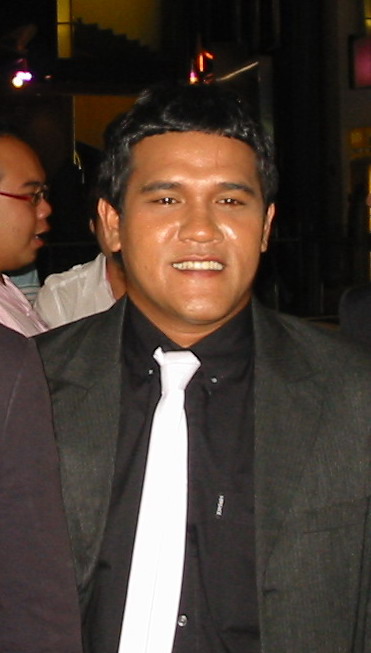
สนธยา ชิตมณี

| bgcolour = skyblue
| name = สนธยา ชิตมณี
| image = Sonthaya Chitmanee at Star Entertainment Awards 2007.jpg
| caption = สนธยาในงานสตาร์เอนเตอร์เทนเมนต์อวอร์ดส
| birthname = สนธยา ชิตมณี
| nickname = สน
| birth_place = โรงพยาบาลหาดใหญ่ จังหวัดสงขลา ประเทศไทย
| spouse = สุชาดา ภู่วิจิตร (2562–ปัจจุบัน; สมรส)
| occupation = นักร้อง นักแสดง​ พิธีกร​
| years_active = พ.ศ. 2546 - พ.ศ. 2561
| เครื่องดนตรี =
| แนวเพลง = ลูกทุ่งปักษ์ใต้ร็อกป๊อปแดนซ์
| ค่าย = แกรมมี่โกลด์ในเครือจีเอ็มเอ็ม แกรมมี่ (พ.ศ. 2546 - พ.ศ. 2561)
| ส่วนเกี่ยวข้อง = เดอะสตาร์ ค้นฟ้าคว้าดาว ปี 1
โก๋ไข่กับนายสน
| ตุ๊กตาทอง =
| สุพรรณหงส์ = รางวัลผู้แสดงสมทบชายยอดเยี่ยม 2548 "มหา'ลัย เหมืองแร่"รางวัลผู้แสดงสมทบชายยอดเยี่ยม 2550 "ไชยา (ภาพยนตร์)|ไชยา"
| ชมรมวิจารณ์บันเทิง = รางวัลผู้แสดงสมทบชายยอดเยี่ยม 2550 "ไชยา (ภาพยนตร์)|ไชยา"
| โทรทัศน์ทองคำ =
| imdb_id = 1874338
| thaifilmdb_id = 02218

สนธยา ชิตมณี เป็นที่รู้จักในนาม สน The Star เป็นนักร้อง นักแสดง​ และพิธีกร​
==ประวัติ==
สนธยา ชิตมณี เกิดวันที่ 7 พฤศจิกายน พ.ศ. 2521 ที่โรงพยาบาลหาดใหญ่ จังหวัดสงขลา เข้าศึกษาระดับประถมที่ โรงเรียนสหศาสตร์วิทยาคาร ระดับมัธยมเรียนที่โรงเรียนหาดใหญ่รัฐประชาสรรค์ และโรงเรียนรัตภูมิวิทยา เข้าสู่วงการบันเทิงด้วยการชนะเลิศการแข่งขันเดอะสตาร์ ค้นฟ้าคว้าดาว ปี 1 พ.ศ. 2547 จากนั้นมีผลงานเพลง อัลบั้ม สนคนคว้าดาว สนธยา ชิตมณี (สน) nongmaiclub.com

ด้านผลงานการแสดงมีภาพยนตร์เรื่อง มหาลัยเหมืองแร่, เปิงมาง กลองผีหนังมนุษย์ และ ไชยา (ภาพยนตร์)|ไชยา และละครอย่าง น้องใหม่ร้ายบริสุทธิ์, หนึ่งมิตรชิดใกล้ สนธยา ชิตมณี nangdee.com

หลังจากแสดงภาพยนตร์เรื่อง ไชยา ทำให้สนได้รับรางวัลด้านการแสดงคือ รางวัลสุพรรณหงส์ รางวัลชมรมวิจารณ์บันเทิง และ สตาร์เอนเตอร์เทนเมนต์อวอร์ดส รางวัลหนังไทย thaicinema.org
ตลอดระยะเวลาที่ผ่านมาที่อยู่กับแกรมมี่โกลด์ สนมีอัลบั้มชุดที่ 1 ปี พ.ศ. 2549 ถึง ชุดที่ 3 เรื่องของคนปนกับหมา ปี พ.ศ. 2553 อัลบั้มกับอีก 1 อัลบั้มที่ไม่ได้วางขายคืออัลบั้มชุดที่ 4
ในวันที่ 26 กันยายน 2561 สนธยาได้หมดสัญญากับแกรมมี่ โกลด์เป็นที่เรียบร้อย หลังเจ้าตัวตัดสินใจไม่ต่อสัญญา และเดินหน้าเป็นนักร้องอิสระเต็มตัว โดยตลอดระยะเวลาที่ผ่านมาที่เธออยู่กับแกรมมี่โกลด์
== ผลงานเพลง ==

=== อัลบั้มเดี่ยว ===

==== อัลบั้ม สน คนคว้าดาว (29 มิถุนายน 2547) ====
# มีกะใจ
# แฟนเก่า
# กลับมาได้ไหม
# สบายใช้ได้อยู่
# ถูกใจหรือเปล่า
# คนไม่มีอะไร
# คิดถึงหรือเปล่า
# บุหงาราตรี
# มอเตอร์ไซค์คนจน
# ขอบคุณ

==== อัลบั้ม แรงบันดาลใจจาก มหา'ลัยเหมืองแร่ (27 พฤษภาคม 2548) ====
# เสียงครวญจากดวงใจ ศิลปิน สน สนธยา,โกไข่
# มหา ลัยชีวิต ศิลปิน โกไข่
# วิทยาลัย ศิลปิน สน สนธยา
# รักนี้มีกรรม ศิลปิน โกไข่
# สาวตางาม ศิลปิน โกไข่
# เคียงบ่าเคียงไหล่ ศิลปิน สน สนธยา
# ฆ่าให้ตาย...ก็ลัก ศิลปิน โกไข่
# บุญน้อย ศิลปิน สน สนธยา
# ขอให้บอก ศิลปิน สน สนธยา
# ยังเหมือนเดิม ศิลปิน สน สนธยา

==== โกไข่ กับ นายสน ชุด 1 (26 กันยายน 2549) ====
# น้ำตาแดช
# พันพรือก็ยอม
# คนไม่ไหร
# อดีตรักเยาวราช
# อุแว้
# อยู่อย่างยั่งยืน
# หนุ่มโกปี้อ้อ
# ยอมร็อคเพราะรัก
# เรียนไม่จบหลบมา
# ล้อมวงกินข้าว
* ซิงเกิ้ลโปรโมทจากอัลบั้มนี้ (เรียงตามลำดับ)
# เรียนไม่จบหลบมา
# น้ำตาแดช
==== โกไข่ กับ นายสน ชุดที่ 2 โนราโยตี้ (26 กันยายน 2551) ====
# คนขาดหุ้น ศิลปิน โกไข่ กับ นายสน
# จากโต๊ะข้างด้วยความหวังดี ศิลปิน นายสน
# โนราโยตี้ ศิลปิน โกไข่ กับ นายสน
# ความคิดถึงกำลังเดินทาง ศิลปิน โกไข่ (ต่อมา ไมค์ ภิรมย์พร และ รัชนก ศรีโลพันธุ์ ได้นำเอาไปร้องใหม่)
# ไม่เจ็บไม่มาไม่ว่าไม่พรือ ศิลปิน นายสน
# อวสานสก๊อย ศิลปิน นายสน
# เว้นไว้สักเบอร์ ศิลปิน นายสน
# ปีเจ็ด ศิลปิน นายสน
# เหนื่อยนักพักหีด ศิลปิน โกไข่
# รักหนัดเหนียน ศิลปิน โกไข่
* เพลงที่เปิด ทางช่อง แฟนทีวี (ทดลองออกอากาศ)
# โนราโยตี้
# คนขาดหุ้น
# จากโต๊ะข้างด้วยความหวังดี
# ความคิดถึงกำลังเดินทาง ศิลปิน โกไข่
# เว้นไว้สักเบอร์ ศิลปิน นายสน
==== โกไข่ กับ นายสน ชุดที่ 3 เรื่องของคนปนกับหมา (23 กุมภาพันธ์ 2553) ====
# เรื่องของคนปนกับหมา ศิลปิน โกไข่ กับ นายสน
# คืนนี้เหงาเท่ากันไหม ศิลปิน โกไข่ กับ นายสน
# โหลดใครมารักฉันที ศิลปิน นายสน
# คิดถึงฉันไหมเวลาที่เธอ... (ต้นฉบับ&nbsp;กบ Taxi) ศิลปิน โกไข่
# แมวไม่อยู่ ศิลปิน โกไข่ กับ นายสน
# ไม่ว่าง ศิลปิน นายสน
# ไม่เหมือนเดิมแน่นอน ศิลปิน นายสน
# อยากกลับไปให้ลมใต้กอด ศิลปิน โกไข่
# เอาใจฉันไปใส่ใจเธอ ศิลปิน โกไข่ กับ นายสน
# โทษฐานของการมาสาย (ต้นฉบับ&nbsp;ตั๊กแตน ชลดา) ศิลปิน นายสน
* เพลงที่เปิด ทางช่อง แฟนทีวี (ตามลำดับการออกอากาศ)
# เรื่องของคนปนกับหมา
# คืนนี้เหงาเท่ากันไหม
# คิดถึงฉันไหมเวลาที่เธอ... (ต้นฉบับ&nbsp;กบ Taxi)
# ไม่ว่าง
# โหลดใครมารักฉันที ศิลปิน นายสน
==== อัลบั้มรวมเพลง ====
* รวมเพลงดัง 2 ฝั่งทะเล จากโกไข่กับนายสน (9 ธันวาคม 2553)
==== ซิงเกิ้ล ====
ผลงานในนาม โกไข่กับนายสน
* เดี๋ยวโทรกลับ (แช่ม แช่มรัมย์ ได้เอาไปร้องใหม่) (13 มีนาคม 2556)
* ตะกอนความคิดถึง (13 มีนาคม 2556)
* หนึบ (เพลงประกอบละครซิทคอม หมัดเด็ดเสียงทอง) (4 กุมภาพันธ์ 2557)
* แค่พูดได้ก็บุญแล้ว (เพลงประกอบละครซิทคอม หมัดเด็ดเสียงทอง) ร่วมกับ ไผ่ พงศธร, ตั๊กแตน ชลดา และ ดีเจกานต์ (4 กุมภาพันธ์ 2557)
* ไอ้เท่งมันชวน (17 กรกฏาคม 2557)
==== เพลงพิเศษ ====
* เล่าสู่หลานฟัง (ต้นฉบับ สลา คุณวุฒิ) - บทเพลงเพื่อรำลึกถึงพระบาทสมเด็จพระมหาภูมิพลอดุลยเดชมหาราช บรมนาถบพิตร หลังการสวรรคตเมื่อวันที่ 13 ตุลาคม พ.ศ. 2559
==== ผลงานร่วมกับศิลปินอื่น ====
* เพลง แม่, เกิดมาเพื่อเธอ และเพลง จุดนัดฝัน (รวมศิลปิน) : อัลบั้ม The Star ค้นฟ้าคว้าดาว (10 กุมภาพันธ์ 2547)
* เพลง เกิดมาเพื่อเธอ : อัลบั้ม Hot on Chart No.14 (2547)
* เพลง มีกะใจ, คิดถึงหรือเปล่า : อัลบั้ม Hot on Chart No. 19 (2547)
* เพลง เกิดมาเพื่อเธอ : อัลบั้ม Hug ชุด 6 (18 พฤษภาคม 2547)
* เพลง คิดถึงหรือเปล่า : อัลบั้ม Hug ชุด 8 (3 พฤศจิกายน 2547)
* เพลง อ่อนซ้อม ร่วมกับ เอ็ม อรรถพล, นิก รณวีร์ และ พีท ฉลองรัฐ : อัลบั้ม The Star Your Stars Your Songs 1 (23 พฤศจิกายน 2547)
* เพลง คนไม่มีอะไร : อัลบั้ม รวมเพลงละคร แค่มี (29 มีนาคม 2548)
* เพลง เกิดมาเพื่อเธอ : อัลบั้ม VFS Hits (17 มกราคม 2549)
* เพลง บ้านใกล้เรือนเคียง : อัลบั้ม เพลงประกอบละคร ลูกสาวกำนัน ชุดที่ 2 (10 มีนาคม 2552)
* เพลง เรื่องของคนปนกับหมา : อัลบั้ม เพื่อชีวิต ฮิตโดนใจ 2 (15 ธันวาคม 2552)
* เพลง พรุ่งนี้จะมาอีกไหม, ตกนรกแน่นอน (ร่วมกับ แช่ม แช่มรัมย์ และจุมพล ทองตัน|โกไข่) และเพลง อยากโดนเต็มหัวใจ (รวมศิลปิน) : อัลบั้ม แก๊งปากซอย (23 มิถุนายน 2554)
* เพลง รักของฉันนั้นคือเธอ (รวมศิลปินจาก เดอะสตาร์ ค้นฟ้าคว้าดาว) : อัลบั้ม 10 Years of Love บทเพลงรักจากเดอะสตาร์ (6 มิถุนายน 2557)
* เพลง หัวใจมักง่าย (ต้นฉบับ แช่ม แช่มรัมย์) : อัลบั้ม 20 ปี แกรมมี่ โกลด์ เพลงของฉัน เพลงของเธอ เพลงของเรา ชุดที่ 3 (25 มิถุนายน 2558)
* เพลง เจ้าชายท้ายซอย (รวมศิลปิน) และเพลง อะโต้ย : อัลบั้ม เจ้าชายท้ายซอย (26 พฤษภาคม 2559)
==== อัลบั้มรวมเพลงร่วมกับศิลปินอื่น ====
* Rock & Rose (2549)
* GTH Feel Good (18 กันยายน 2550)
* สถานีพ่ายรัก (15 พฤศจิกายน 2550)
* เพื่อชีวิต ฮิตโดนใจ (14 ตุลาคม 2551)
* ลูกทุ่งซูเปอร์สตาร์ปาร์ตี้ 2008 (19 ธันวาคม 2551)
* ลูกทุ่งร็อกสะเดิด (12 กุมภาพันธ์ 2552)
* สถานีพ่ายรัก ชุด 2 (24 กุมภาพันธ์ 2552)
* ลูกทุ่งแดนซ์ซิ่งแดนซ์เซอร์ ชุด 5 (6 มีนาคม 2552)
* เบญจมิตรฮิตมหาชน (27 มีนาคม 2552)
* ลูกทุ่งโบว์แดง ชุด 3 (24 เมษายน 2552)
* หัวใจไม่ท้อ (24 เมษายน 2552)
* ลูกทุ่งซูเปอร์ฮิพฮอพ ชุด 3 (28 เมษายน 2552)
* ลูกทุ่งร็อกสะเดิด ชุด 2 (26 มิถุนายน 2552)
* เพื่อรักเพื่อชีวิต ชุด 2 (14 กรกฎาคม 2552)
* ใจติดดิน (18 สิงหาคม 2552)
* ฮิตบิ๊กเบิ้ม (27 สิงหาคม 2552)
* ไอ-โมบาย รอสายใจสั่งมา (25 กันยายน 2552)
* ปล. ด้วยรักและห่วงใย (13 ตุลาคม 2552)
* ลูกทุ่งเพื่อชีวิตรวมมิตรฮิตระเบิด (29 ตุลาคม 2552)
* เพลงสวรรค์บ้านนา มนต์ "สปา" ลูกทุ่ง (29 ตุลาคม 2552)
* ที่สุดแห่งปี 2552 (20 พฤศจิกายน 2552)
* ลูกทุ่งเพื่อชีวิตรวมฮิตติดจรวด (26 พฤศจิกายน 2552)
* เพื่อชีวิต ฮิตโดนใจ ชุด 2 (15 ธันวาคม 2552)
* ลูกทุ่งวาไรตี้ ซูเปอร์แดนซ์ ปาร์ตี้ 2010 (28 ธันวาคม 2552)
* ลูกทุ่งเรกเก้ & สกา เฮฮาปาร์ตี้ (26 มกราคม 2553)
* แฟนทีวีฮิต ชุด 3 (23 กุมภาพันธ์ 2553)
* ลูกทุ่งร็อกสะบัด แดนซ์สะเดิด (26 กุมภาพันธ์ 2553)
* มนต์รักเสียงเพลง บรรเลงชุด เจ็บที่จริงใจ (26 กุมภาพันธ์ 2553)
* 12 ดาวรุ่ง ลูกทุ่งเงินล้าน (31 พฤษภาคม 2553)
* ลูกทุ่งเพื่อชีวิต รวมมิตร ฮิตระเบิด ชุด 2 (29 มิถุนายน 2553)
* ผู้ชายเดินดิน (29 มิถุนายน 2553)
* ลูกทุ่ง 5 ดาว ซูเปอร์ดาวน์โหลด (20 กรกฎาคม 2553)
* ที่สุดแห่งปี 2553 (18 พฤศจิกายน 2553)
* บิ๊กฮิต (23 ธันวาคม 2553)
* ลูกทุ่งซูเปอร์คุ้ม 2011 (23 ธันวาคม 2553)
* รักร้าว เหงาใจ (24 กุมภาพันธ์ 2554)
* ลูกทุ่งชายหัวใจซูเปอร์แดนซ์ (24 มีนาคม 2554)
* ลูกทุ่งเพลงเด็ด 7 พยางค์ (14 กรกฏาคม 2554)
* อยากมีแฟน...ครับผม (14 กรกฏาคม 2554)
* ลูกทุ่งซูเปอร์ฮักแดนซ์รักกระชากใจ (28 ตุลาคม 2554)
* เพื่อชีวิต ฮิตโดนใจ ฮิตทั้งซอย (30 พฤศจิกายน 2554)
* ลูกทุ่งเงินล้าน มนต์รักอูคูเลเล่ (9 กุมภาพันธ์ 2555)
* ลูกทุ่งฟีทเจอริ่ง (27 กันยายน 2555)
* เมดเล่ย์เต้นเขย่าโลก (พฤศจิกายน 2555)
* ลูกทุ่งซูเปอร์คุ้ม 2013 (29 พฤศจิกายน 2555)
* เพลงฮิต...ที่คิดถึง (7 ธันวาคม 2555)
* ลูกทุ่งเพลงหวาน ด้วยรักและคิดถึง (24 มกราคม 2556)
* คู่ฮอต เพลงฮิต (31 มกราคม 2556)
* เมดเล่ย์ เต้นมันส์เตลิดเปิดเปิง (มีนาคม 2556)
* ลูกทุ่งเพื่อชีวิตฮิตมาราธอน (25 เมษายน 2556)
* สนามรัก สนามชีวิต (12 กันยายน 2556)
* เพลงดัง ฟังเพลิน โดนใจ ใช่เลย (ตุลาคม 2556)
* เพื่อรักเพื่อชีวิต ฮิตสุดๆ (ตุลาคม 2556)
* จัมโบ้ฮิต ชุด 1 (ตุลาคม 2556)
* จัมโบ้ฮิต ชุด 2 (พฤศจิกายน 2556)
* แก๊งหนุ่ม...เพื่อชีวิต (4 ธันวาคม 2556)
* สบตาที่หน้าจอแดนซ์สะเดิด (พฤศจิกายน 2556)
* ลูกทุ่งเพื่อชีวิตฮิตมาราธอน ชุด 3 (13 มกราคม 2557)
* เหตุผลของคน...เหงา (30 มกราคม 2557)
* คู่ฮอต เพลงฮิต 2 (30 มกราคม 2557)
* เพื่อชีวิต ฮิตยกเข่ง (13 กุมภาพันธ์ 2557)
* ความคิดถึงกำลังเดินทาง ชุด 2 (มีนาคม 2557)
* ลูกทุ่งแดนซ์สะเดิด 6 (20 มีนาคม 2557)
* ร็อคไทย ใจติดดิน (เมษายน 2557)
* เมดเล่ย์ เพลงเต้นคุ้ม (2557)
* Everyday Is Rock (มิถุนายน 2557)
* ลูกทุ่งเพื่อชีวิตฮิตมาราธอน ชุด 2 (15 ตุลาคม 2557)
* อยู่ได้เพราะความคิดถึง (15 พฤษภาคม 2557)
* ลูกทุ่งบิ๊กฮิต (7 สิงหาคม 2557)
* ลูกทุ่งโจ๊ะสนั่นเมือง (18 กันยายน 2557)
* แฟนทีวี การันตีฮิต (25 กันยายน 2557)
* ร็อคลั่นทุ่ง (พฤศจิกายน 2557)
* ลูกผู้ชาย หัวใจเข้ม (20 พฤศจิกายน 2557)
* ลูกทุ่งซูเปอร์คุ้ม 2015 (18 ธันวาคม 2557)
* สื่อรักสัญญาณใจ (มกราคม 2558)
* สนุก สุข เศร้า เหงา รัก (กุมภาพันธ์ 2558)
* เพื่อชีวิต ฮิตยกเข่ง ชุด 2 (12 กุมภาพันธ์ 2558)
* โจ๊ะกำลัง (26 มีนาคม 2558)
* 20 ปี แกรมมี่ โกลด์ ที่สุดของที่สุด ชุด 10 (27 กรกฎาคม 2558)
* 20 ปี แกรมมี่ โกลด์ ที่สุดของที่สุด ชุด 12 (27 กรกฎาคม 2558)
* ลูกผู้ชายหัวใจเข้ม ชุด 2 (20 สิงหาคม 2558)
* เสียงรอสาย ใจรอเธอ (กันยายน 2558)
* คิดถึงวันละนิด คิดฮอดวันละหน่อย ชุด 3 (8 กันยายน 2558)
* รักเต็มร้อย (16 กันยายน 2558)
* รักจริง เจ็บจุง (12 พฤศจิกายน 2558)
* บันทึกแห่งปี (17 ธันวาคม 2558)
* ลูกทุ่งเพื่อชีวิตฮิตมาราธอน ชุด 4 (7 มกราคม 2559)
* คู่หูเพลงฮิต คู่ฮิตเพลงดัง (23 มกราคม 2559)
* ความคิดถึงกำลังเดินทาง ชุด 3 (18 มีนาคม 2559)
* อยากบอกว่า...เหงา (11 เมษายน 2559)
* ลูกทุ่งแลกไมค์ (8 มิถุนายน 2559)
* แฟนทีวี การันตีฮิต ชุด 2 (5 สิงหาคม 2559)
* รวมฮิตหรอยแรง (6 กันยายน 2559)
* ลูกทุ่งงานแต่ง (29 กันยายน 2559)
* ลูกทุ่งเพื่อชีวิตฮิตมาราธอน ชุด 5 (9 ธันวาคม 2559)
* เพื่อชีวิต ฮิตไม่เลิก (4 มีนาคม 2560)
* เพื่อชีวิต ฮิตติดหู (4 เมษายน 2560)
* คาราโอเกะฮิต เพื่อชีวิตฮิต...ติดไมค์ (19 เมษายน 2560)
* ลูกผู้ชาย ปากหนัก (แต่ใจรักจริง) (1 สิงหาคม 2560)
* เพื่อรัก เพื่อชีวิต ฮิตติดหู (31 สิงหาคม 2560)
* เพื่อชีวิตฮิตแห่งปี (ธันวาคม 2560)
* เพื่อชีวิต ฮิตล้านเปอร์เซ็นต์ ชุด 2 (14 กุมภาพันธ์ 2561)
* เพื่อชีวิต อกหักจัดเต็ม (8 มิถุนายน 2561)
* เพื่อชีวิต ฮิตไม่เลิก ชุด 2 (13 มิถุนายน 2561)
* เพื่อชีวิต ฮิตเป็นล้านๆ (31 กรกฎาคม 2561)
* เพื่อรัก เพื่อชีวิต ชุด 3 (21 สิงหาคม 2561)
* ร็อกบ้าน ๆ 3 (16 ตุลาคม 2561)
* รวมเพลงลูกทุ่งจัมโบ้ฮิต (25 มิถุนายน 2562)
* รวมฮิต แสงจันทร์ ตะวันแดง (6 สิงหาคม 2562)
* ฮิตร้อยล้าน 2 (24 กันยายน 2562)
* เพื่อชีวิตฮิตแห่งปี (11 ธันวาคม 2562)
* รวมเพลง คิดถึงตลอด คึดฮอดเสมอ (5 กุมภาพันธ์ 2563)
* 25 ปี แกรมมี่ โกลด์ ชุด 5 (14 กรกฎาคม 2563)
* เพื่อชีวิตฮิตแห่งยุค (30 มิถุนายน 2565)
* ฮิตติดหู (15 ธันวาคม 2565)
* ที่สุดลูกทุ่งหัวกะทิ (25 มกราคม 2566)
* 6 หนุ่มเพื่อชีวิต ฮิตไทบ้าน (26 ตุลาคม 2566)
* The Original Hits ตำนานเพื่อชีวิต (2567)
== ผลงานการแสดง ==
=== ผลงานภาพยนตร์ ===
=== ผลงานละครโทรทัศน์ ===
===ซิทคอม ===
== คอนเสิร์ต ==
* คอนเสิร์ต พลพล คนกันเอง ตอน ดั่งใจเดียวกัน (รับเชิญ) (11 มิถุนายน 2548)
* คอนเสิร์ต ผาดำ ครั้งที่ 1 (28 เมษายน 2550)
* คอนเสิร์ต Feel Good Music and Movie Concert (10 พฤศจิกายน 2550)
* คอนเสิร์ต ผาดำ ครั้งที่ 2 (15 มีนาคม 2551)
* คอนเสิร์ต Pattaya Music Festival 2009 (22 มีนาคม 2552)
* คอนเสิร์ต สวัสดีลูกทุ่งทั่วไทย ปี 3 (3 ตุลาคม 2552)
* คอนเสิร์ต ผาดำ ครั้งที่ 3 (14 มีนาคม 2553)
* คอนเสิร์ต Pattaya Music Festival 2010 (21 มีนาคม 2553)
* คอนเสิร์ต สวัสดีลูกทุ่งทั่วไทย ปี 4 (24 กรกฏาคม 2553)
* คอนเสิร์ต ผาดำ ครั้งที่ 4 (19 มีนาคม 2554)
* คอนเสิร์ต ผาดำ ครั้งที่ 5 (17 มีนาคม 2555)
* คอนเสิร์ต ไทยประกันชีวิตสัญจร ตอน คู่ซี้ คู่แซ่บ คู่ซึ้ง (2 มิถุนายน 2555)
* คอนเสิร์ต Grammy Wonderland มันหยดหมดตึก (5 ตุลาคม 2555)
* คอนเสิร์ต ผาดำ ครั้งที่ 6 (16 มีนาคม 2556)
* คอนเสิร์ต การกุศล พี่ร้องให้น้องได้เรียน (15 กันยายน 2556)
* คอนเสิร์ต ผาดำ ครั้งที่ 7 (2 มีนาคม 2557)
* คอนเสิร์ต Hatyai Midnight Songkran (11 เมษายน 2557)
* คอนเสิร์ต เทศกาล ทุ่งแสนสุข จ.ชุมพร (10 ตุลาคม 2557)
* คอนเสิร์ต Long Live The King Of Thailand 2015 (29 พฤศจิกายน 2558)
* คอนเสิร์ต หัตถาธรรม ปันน้ำใจ สานรอยยิ้ม (15 พฤษภาคม 2559)
== โฆษณา ==
* ช่องแกรมมี่ 4 ช่อง (ช่อง Fan TV., ช่อง Bang Channel, ช่อง Green Channel และช่อง Acts Channel) ร่วมด้วย ไมค์ ภิรมย์พร,ต่าย อรทัย,เอิร์น สุรัตน์ติกานต์ และศิลปิน นักร้อง นักแสดงอีกมากมาย (2552)
* ซอสปรุงรสฝาเขียว ตรา ภูเขาทอง ร่วมกับ ตั๊กแตน ชลดา,รัชนก ศรีโลพันธุ์,โกไข่ และ เจมส์ ชินกฤช (2556)
* กล่องรับสัญญาณ GMM. Z รุ่น HD ร่วมด้วย ต่าย อรทัย,ไผ่ พงศธร,หญิงลี ศรีจุมพล และศิลปิน นักร้อง นักแสดงอีกมากมาย (2556-2557)
=== หนังสือ ===
* เพลงลูกทุ่งเพื่อชีวิต
* ลูกทุ่งเพื่อชีวิต
* เพลงเพื่อชีวิต
* เพลงหวานบ้านทุ่ง
* ลูกทุ่งเพื่อชีวิต Vol.4
== จุดยืนทางการเมือง ==
ได้เข้าร่วมชุมนุมกับทางพันธมิตรประชาชนเพื่อประชาธิปไตย การประท้วงขับทักษิณ ชินวัตรออกจากตำแหน่ง|ทั้งปี พ.ศ. 2549 และการชุมนุมของพันธมิตรประชาชนเพื่อประชาธิปไตย พ.ศ. 2551|ปี พ.ศ. 2551 แต่มิได้ขึ้นเวทีแสดงแต่อย่างใด “สน เดอะสตาร์” วอนคนไทยเสียสละ

== อ้างอิง ==

หมวดหมู่:นักร้องชายชาวไทย
หมวดหมู่:นักแสดงชายชาวไทย
หมวดหมู่:บุคคลจากอำเภอหาดใหญ่‎
หมวดหมู่:เดอะสตาร์ ค้นฟ้าคว้าดาว
หมวดหมู่:พันธมิตรประชาชนเพื่อประชาธิปไตย
หมวดหมู่:ศิลปินสังกัดจีเอ็มเอ็ม แกรมมี่
หมวดหมู่:นักแสดงสังกัดบรอดคาซท์ ไทย เทเลวิชั่น